John Law (artist)

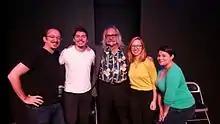
John Law, center, guest on Night School, a show at Endgames Improv

Law, a neon sculptor and artist, originated the concept and design of installing neon on the Man at Burning Man